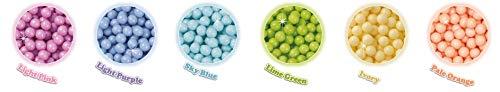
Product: Aquabeads Pastel Solid Bead Pack
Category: Toys & Games | Arts & Crafts
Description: Refill set of solid pastel beads in 6 colors.
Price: $7.95
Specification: ProductDimensions:5.5x1.2x7.1inches|ItemWeight:2.24ounces|ShippingWeight:3.36ounces(Viewshippingratesandpolicies)|ASIN:B07MS1L3ZS|Itemmodelnumber:AB31360|Manufacturerrecommendedage:4-8years